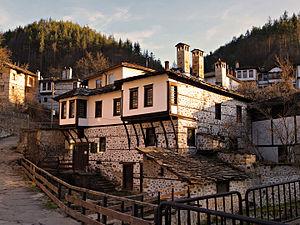
L'International Botev Prize est un des prix littéraires bulgares les plus renommés du pays.
László Nagy est un poète hongrois.